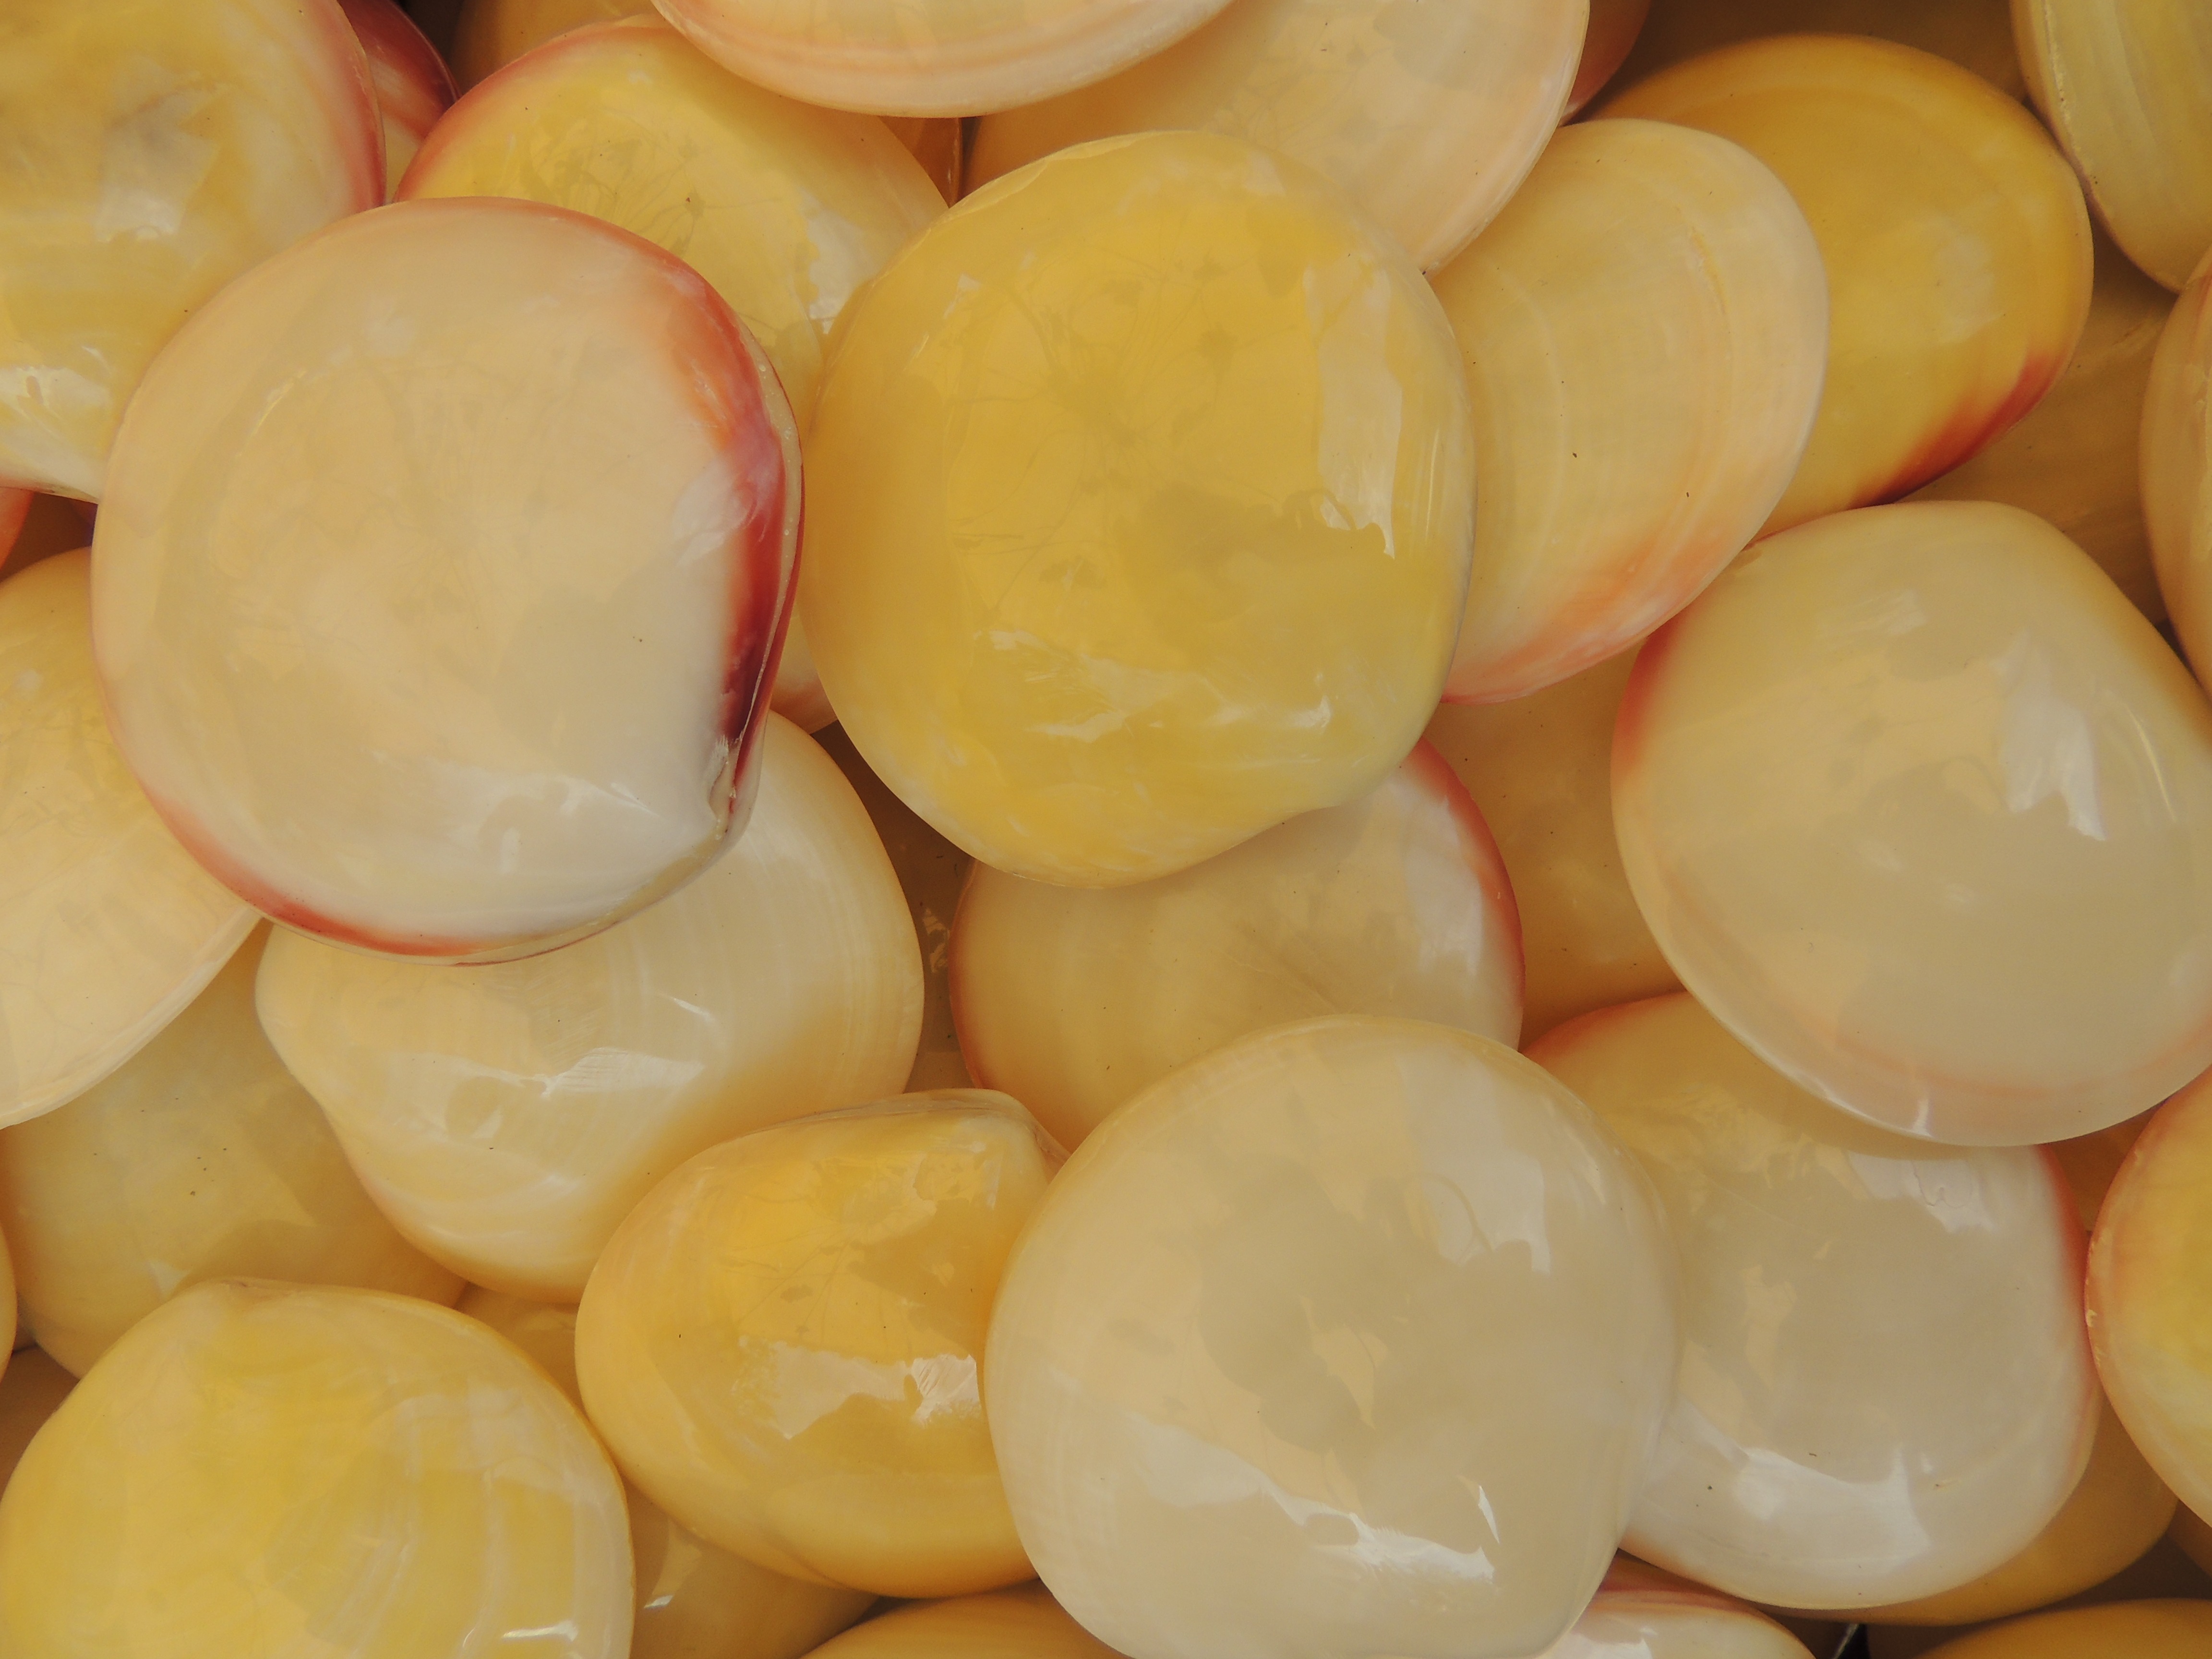
plant, woman, fruit, dish, food, produce, vegetable, shell, flowering plant, lucky charm, land plant